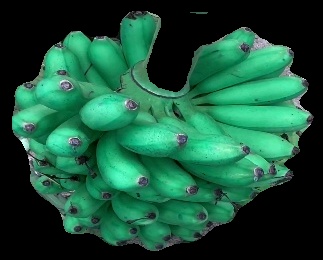
Variety: rasbale
Grade: grade1